Times of Malta

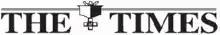
Previous logo as "The Times"

The history of "The Times" of Malta is linked with that of its publishing house, Allied Newspapers Limited. This institution has a history going back to the 1920s, when it pioneered journalism and the printing industry in Malta. It all started with the publication, by Gerald Strickland, of Malta's first evening newspaper in Maltese, "Il-Progress". This was a four-page daily with its own printing offices in what was then 10A, Strada Reale, Valletta. The name "Progress" is retained to this day by the commercial sister of Allied Newspapers Limited, Progress Press Company Limited, formed in 1946.